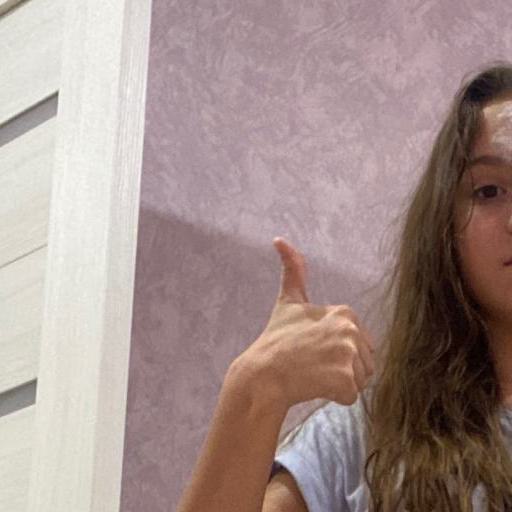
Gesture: like